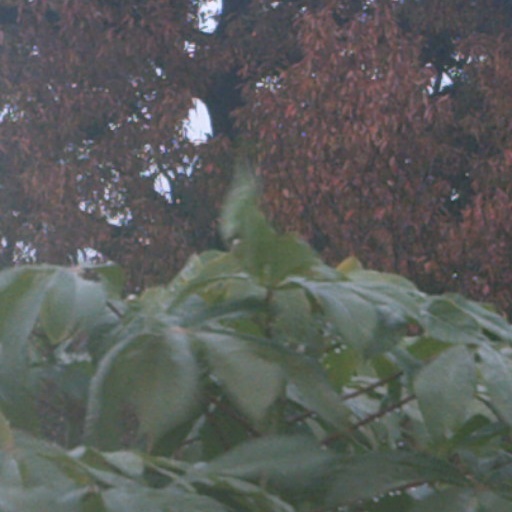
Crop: cassava